129th Duke of Connaught's Own Baluchis

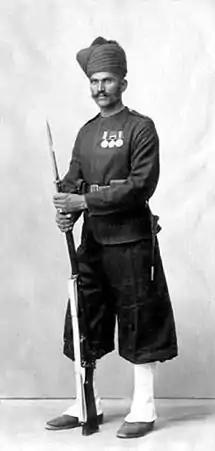
Lance Naik Ghulam Haider, 129th Duke of Connaught's Own Baluchis, 1911

During the Second World War, 4/10th Baluch served in Italian East Africa, North Africa and Italy. The battalion's performance in the war was once again highly commendable. It suffered a total of 1677 casualties and received numerous gallantry awards. On the Partition of India in 1947, the battalion, along with the Baluch Regiment was allocated to Pakistan Army. In the 1948 Indo-Pakistan War, the battalion captured the strategic heights of Pandu in Kashmir. In 1956, on the merger of 8th Punjab and Bahawalpur Regiments with the Baluch Regiment, 4 Baluch was redesignated as 11 Baluch (now 11 Baloch). During the Indo-Pakistani Wars of 1965 and 1971, the battalion fought with distinction in the Lahore and Zafarwal Sectors.